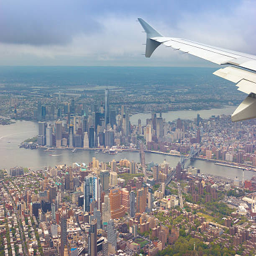
amazing shot shot from a plane